Cerberus

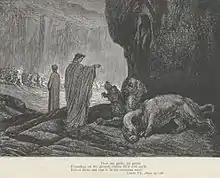
Virgil feeding Cerberus earth in the Third Circle of Hell. Illustration from Dante's "Inferno" by Gustave Doré.

As in the Corinthian and Laconian cups (and possibly the relief "pithos" fragment), Cerberus is often depicted as part snake. In Attic vase painting, Cerberus is usually shown with a snake for a tail or a tail which ends in the head of a snake. Snakes are also often shown rising from various parts of his body including snout, head, neck, back, ankles, and paws.